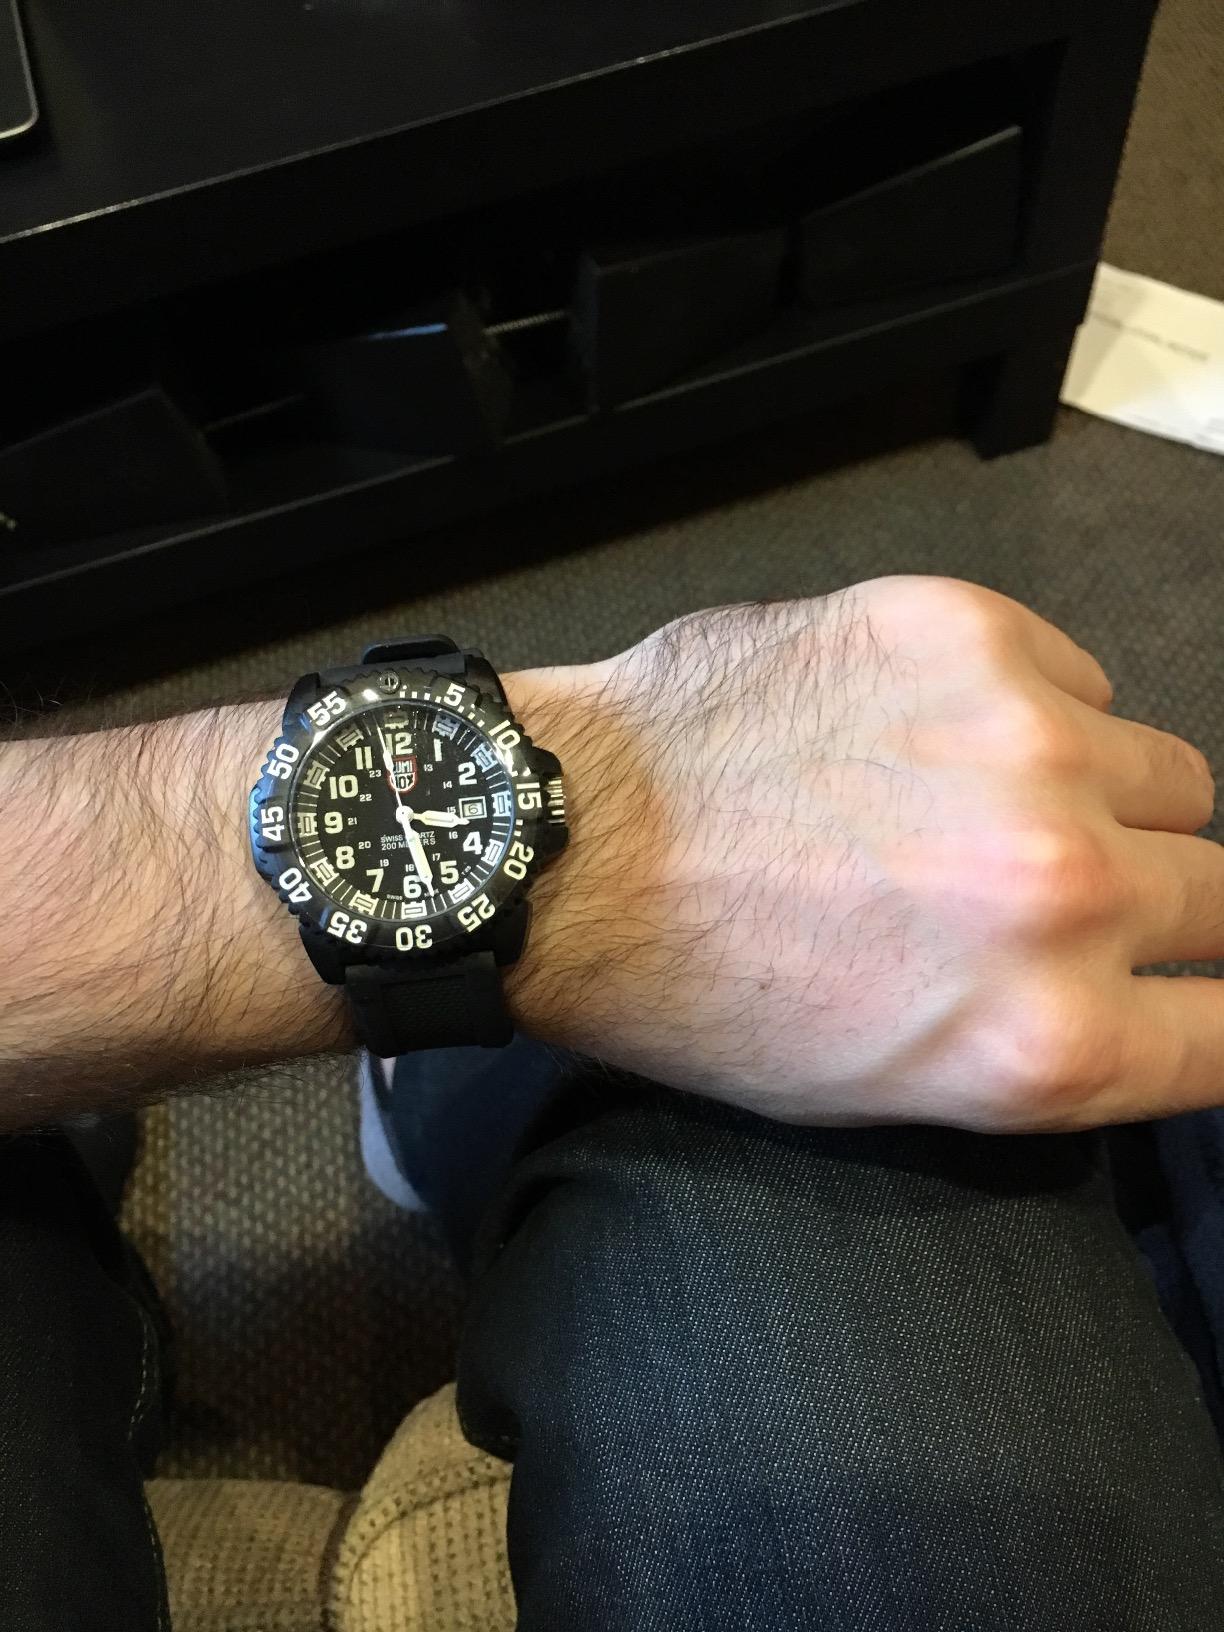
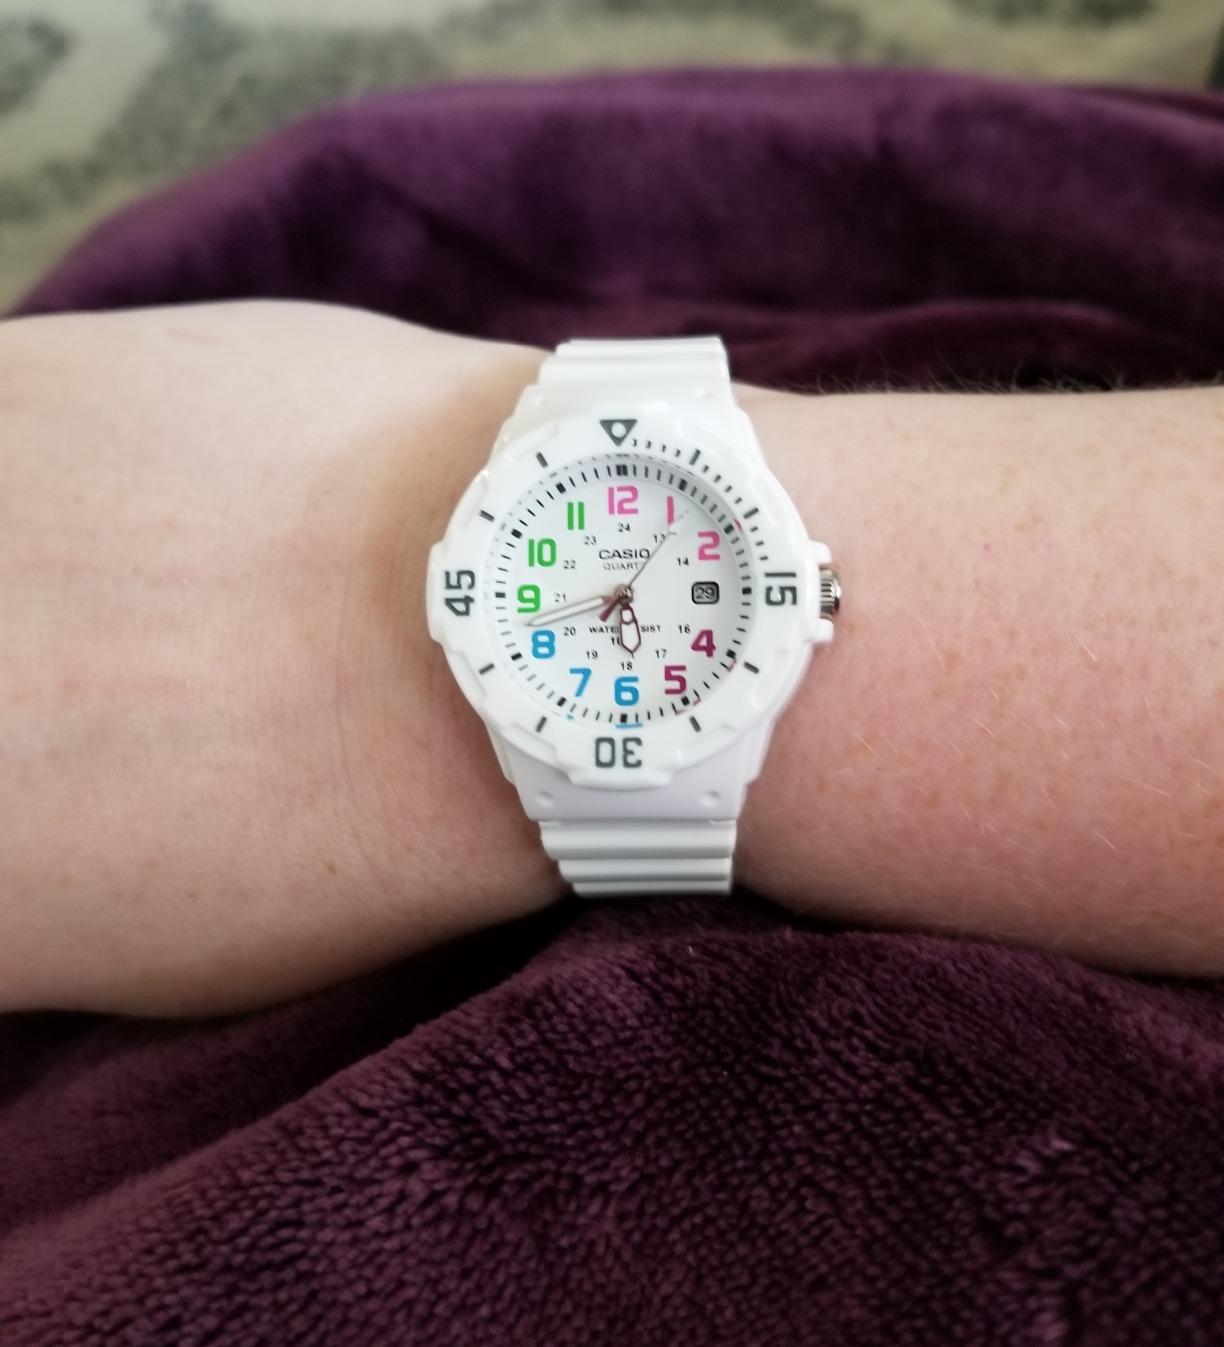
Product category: accessories_watch
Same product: no